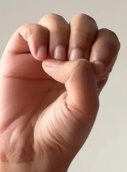
ASL sign: E